Louisbourg Lighthouse Trail

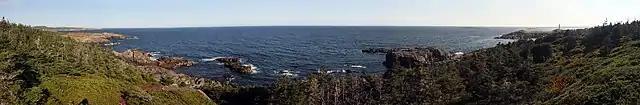
Morningstar Cove. Lorraine Head far off to the east (to the left), then Gun Landing Cove and Western Gun Landing Cove Head, also to the east. Morningstar Cove next to that in the left half of the photo. Lighthouse Cove to the west to the right side of the photo, followed by Louisbourg Lighthouse further to the right with the Fortress of Louisbourg in the distance beyond the lighthouse.

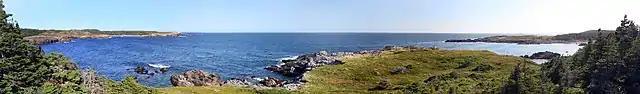
A view from Eastern Gun Landing Cove Head. Looking toward Hammer Head off to the east (left in photo). Then Big Cove and Brook Landing Cove (also known as Wolf's Cove) with Eastern Gun Landing Cove head in the photo centre. Gun Landing Cove and Western Gun Landing Cove Head to the west. Louisboug Lighthouse and the islands in the entrance to Louisbourg Harbour can be seen off to the west (far right) in the distance.

To reach the Lighthouse Trail from Sydney, travel Trunk #22 to Louisbourg, as you enter the town, take the first left turn onto Havenside Road. Stay on Havenside Road until the road ends at the lighthouse parking area. The trail head is at the far end of the parking area, at 45° 54′ 24.1″ N, 59° 57′ 30.5″ W (45.906694, -59.958472).